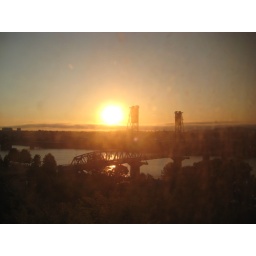
Taken through a dirty window in the hallway of my hotel in Portland.